Ottawa Sport Hall of Fame

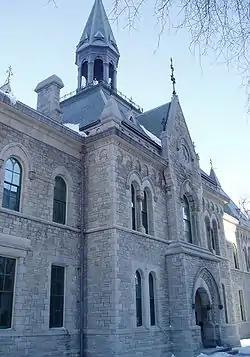
Exterior of a two-story building constructed in Gothic Revival architectural style featuring grey granite bricks and gables with copper roofing

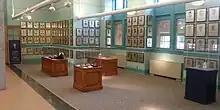
Large hallway with multiple display cases and plaques mounted on the walls

The 2020 induction ceremony was postponed until 2021 due to the COVID-19 pandemic in Ottawa.